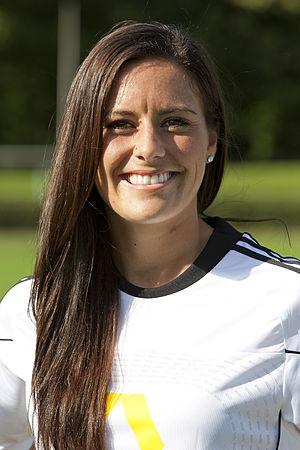
Ali Krieger, Août 2011